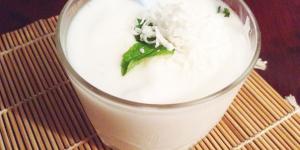
mojito de coco